Red Purge

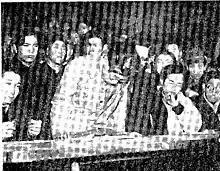
Yashiro Ii explains the background to the cancellation of the February 1 General Strike under preparation.

However, rapid economy growth also brought shortcomings and inequalities for poorer and weaker class in the society, especially the workers. The struggle between the working class and the capitalists in Japan became progressively more intense as the reconstruction work progressed. Initially aiming at gaining control over the workplace, seeking better security and respect for the working class, the struggle later evolved into a social movement. The workers not only formed trade unions and developed all kinds of trade unionism and socialism, but also united with the communists, the peasants and the poor city people in their struggle. In addition, Japan's rapid economic development brought serious inflation. From September 1945 to August 1948, prices in Japan increased more than 700%, which later led to crucial unrest in the society.